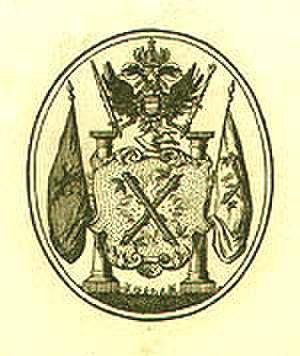
Les Pays-Bas autrichiens sont l'appellation des Pays-Bas méridionaux pendant le régime autrichien au XVIIIᵉ siècle. Le nom « autrichien » fait référence à la maison d'Autriche, suzeraine de ces terres faisant partie du Saint-Empire depuis le mariage de Marie de Bourgogne avec Maximilien d'Autriche peu après la mort de Charles le Téméraire. Avant 1714, toutefois, les Pays-Bas méridionaux relevaient de la branche espagnole des Habsbourg, et l'on parlait de Pays-Bas espagnols.
La Compagnie d'Ostende dont le nom officiel était Compagnie générale, impériale et royale des Indes, fut une compagnie privée créée dans les Pays-Bas méridionaux au début du XVIIIᵉ siècle pour commercer avec les Indes. Le succès des compagnies néerlandaise, anglaise et française des Indes orientales incita les marchands et armateurs d'Ostende, dans les Pays-Bas méridionaux, dans le Saint-Empire, alors possession personnelles des empereurs de la Maison d'Autriche, à établir des liens commerciaux directs avec les Indes. L'empereur Charles VI encouragea ses sujets à lancer des souscriptions pour la nouvelle compagnie, mais ne garantit pas de charte ou de lettre de patente. La Compagnie fut dissoute en 1731 mais survit à Banquibazar jusqu’en 1744.